Hamid Mir

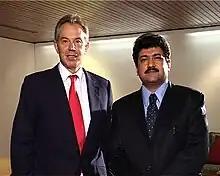
Mir with the former Prime Minister of the United Kingdom, Tony Blair

He appears on CNN, BBC and Indian channels as an analyst on issues related to Pakistan. Mir claimed in an interview with independent online news source Canada Free Press that al-Qaeda had acquired three so called 'suitcase nukes' from Russia, and had successfully smuggled them to Europe. Mir alleges these weapons have been in the possession of al-Qaeda since long before the September 11 attacks, and that they were originally intended to be targeted against London, Paris and California. Mir also claims that al-Qaeda has 23 sleeper agents inside the United States (minus the 19 who died carrying out the 9/11 attacks) and that these terrorists already have enough radioactive material for six 'dirty bombs'.